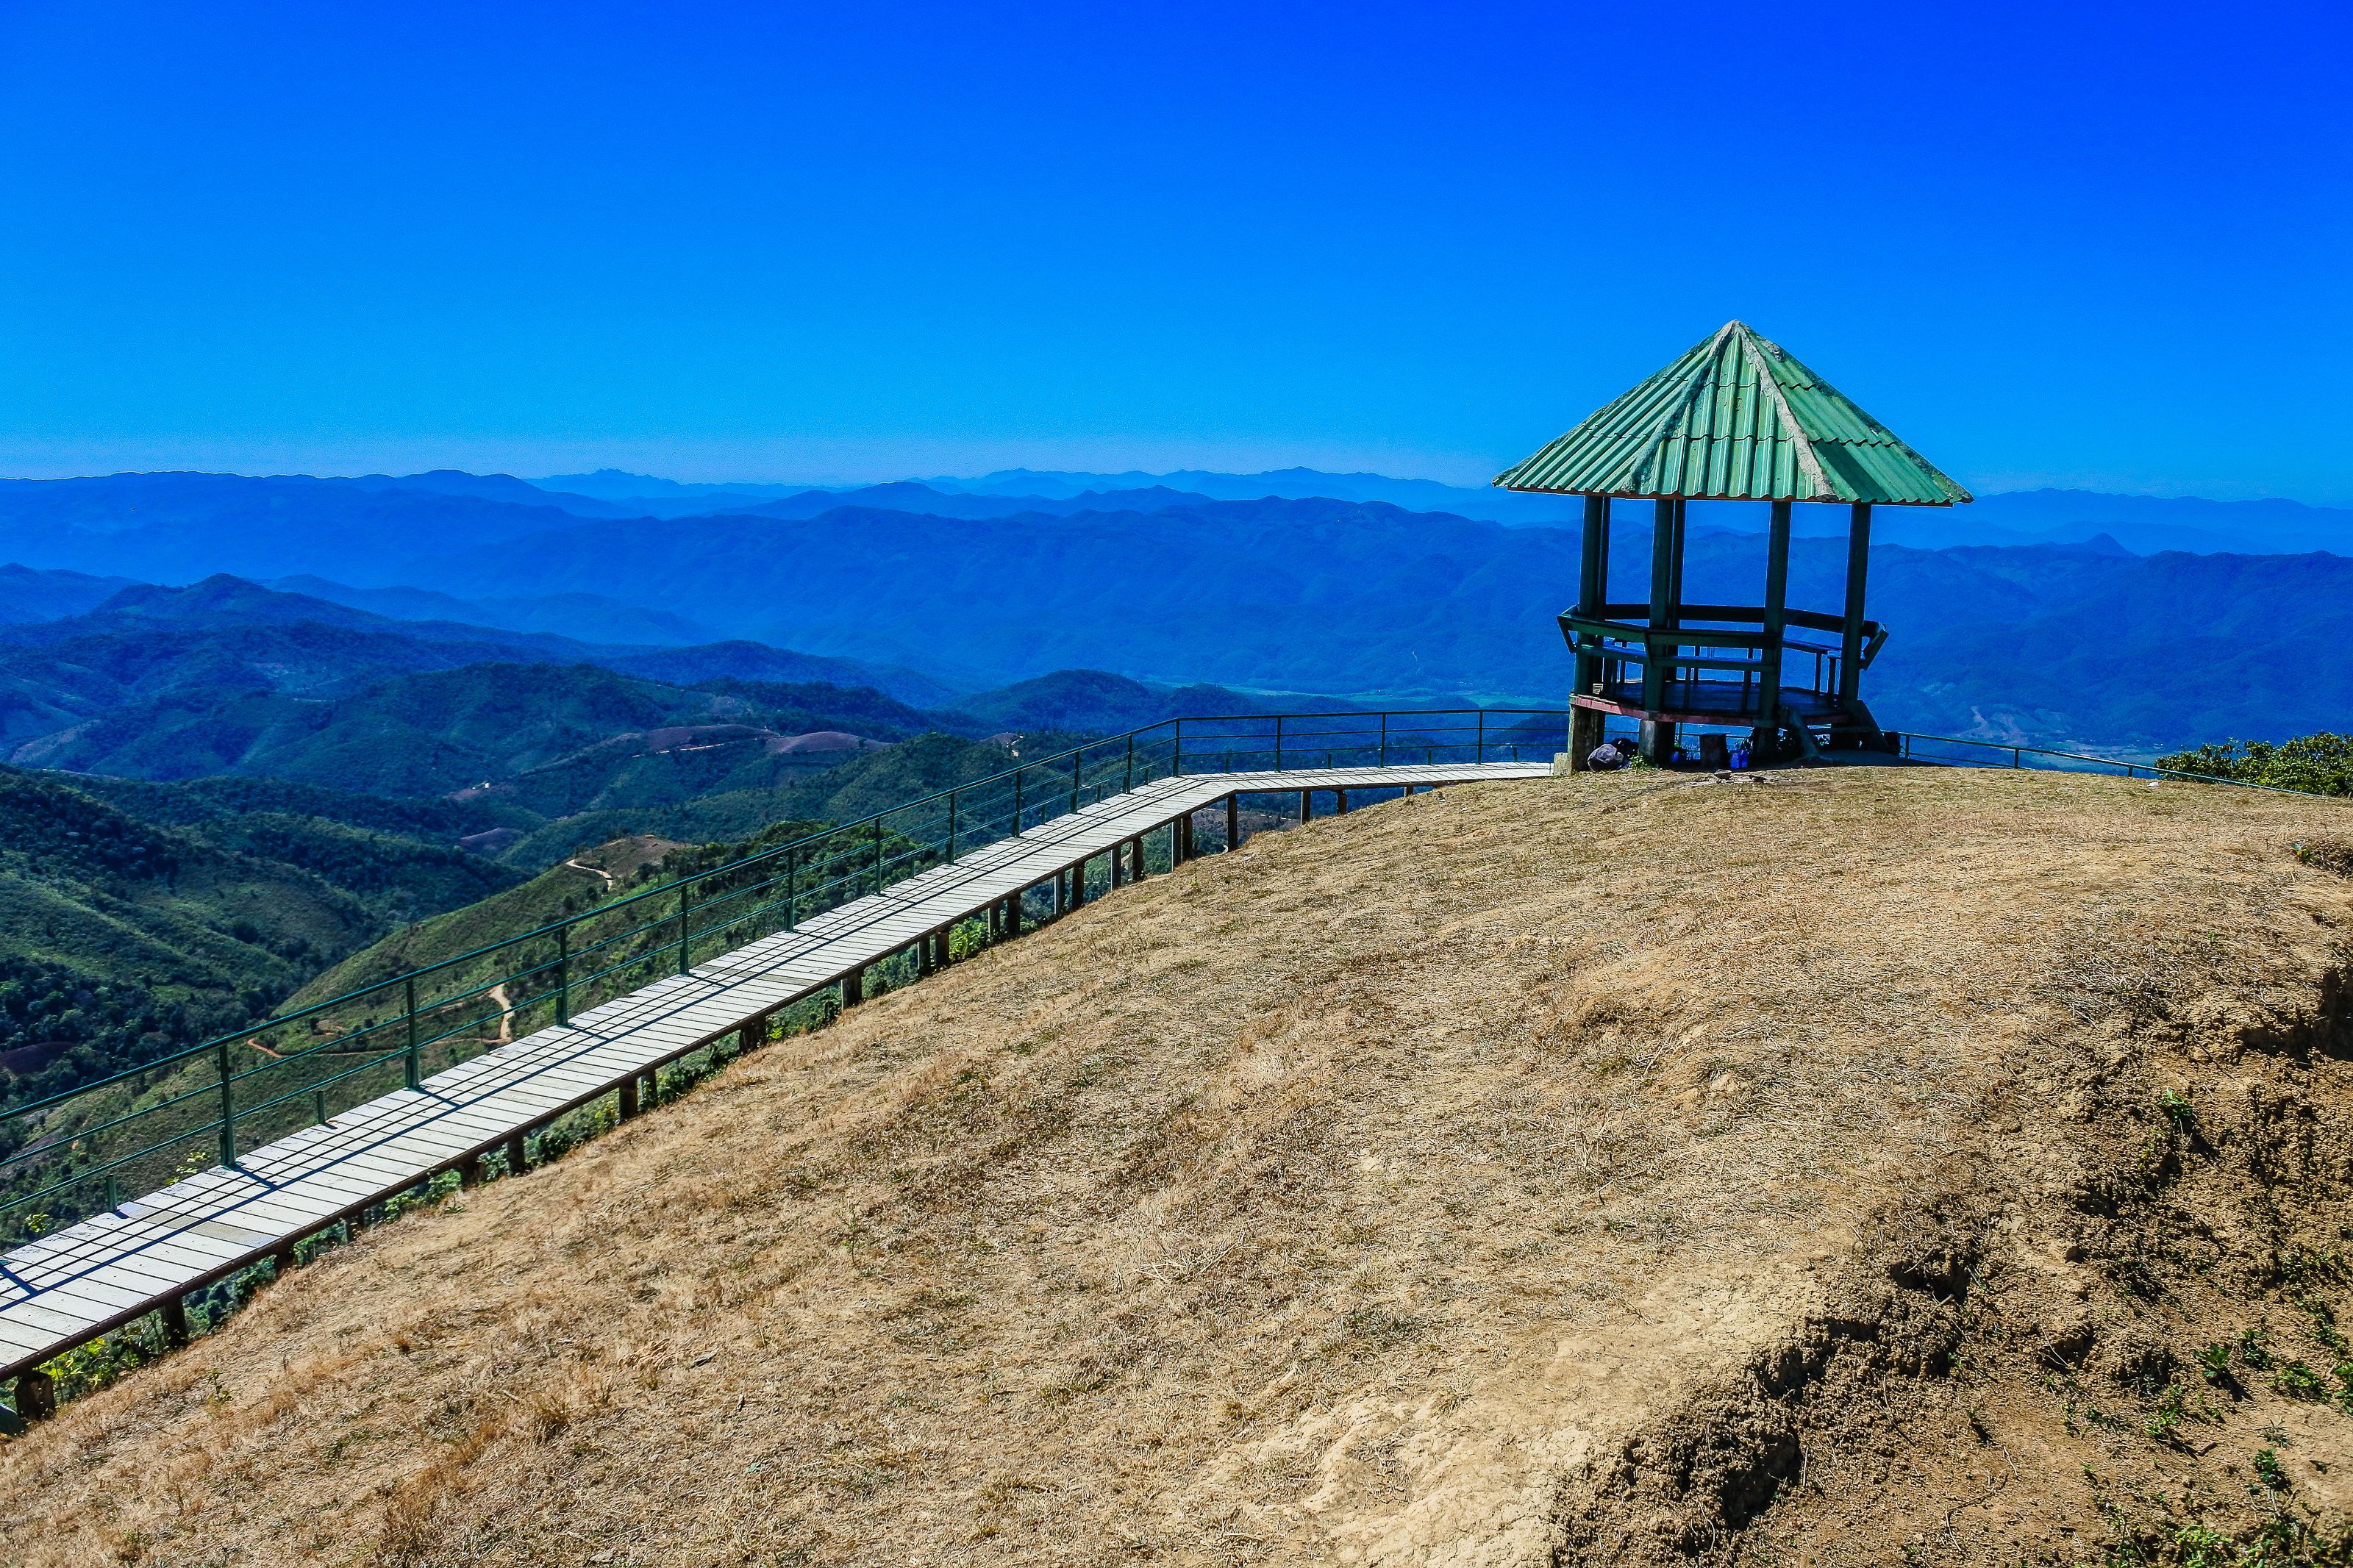
sunrise, beauty, color, dusk, sob, bright, yellow, scenic, sun, summer, scene, cloud, gold, red, beautiful, mountain, view, romantic, weather, season, sunny, mey, sky, viewpoint, wallpaper, nature, heaven, morning, mae hong son, orange, sunlight, outdoors, light, background, vacations, sunset, dawn, evening, travel, colorful, landscape, blue, hill station, sea, coast, hill, reservoir, rural area, road, tourism, vacation, ocean, soil, promontory, beach, rock, house, mountain range, bay, tourist attraction, headland, grassland